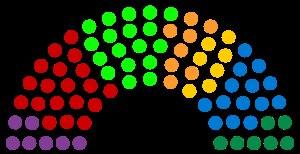
Genève est une ville suisse située à l’extrémité sud-ouest du Léman. Elle est la deuxième ville la plus peuplée de Suisse après Zurich. Elle est le chef-lieu et la commune la plus peuplée du canton de Genève. En décembre 2019, la ville comptait 205 372 habitants. Son aire métropolitaine, ou aire urbaine, forme une agglomération transfrontalière : le « Grand Genève », qui s'étend sur le canton de Vaud et les départements français de l'Ain et de la Haute-Savoie, pour une population totale en janvier 2015 de 978 790 habitants. L'agglomération genevoise stricto sensu compte 579 227 habitants dans sa partie suisse au 1ᵉʳ janvier 2016, selon l'Office fédéral de la statistique. L'emblème de la ville est son jet d'eau culminant à 140 m.